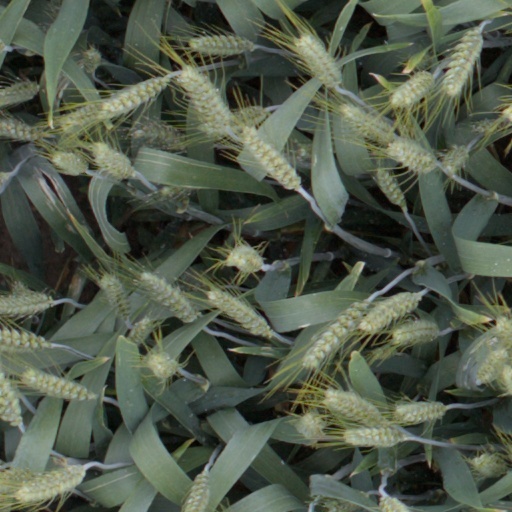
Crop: wheat